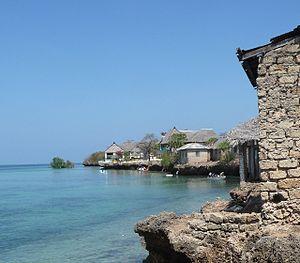
L'île de Wasini se situe dans l'Océan Indien en près de la côte sud du Kenya, près de Shimoni et du parc marin national de Kisite-Mpunguti et possède une barrière de corail exposée. Elle mesure 5 km sur 1 km de large.
La culture swahilie est la culture partagée par les populations de la côte de l'Afrique de l'Est. Le terme viendrait du pluriel du mot arabe sahel ساحل : sawahil سواحل, qui signifie côte ou frontière. Ces populations sont d'origine bantoue avec des apports arabes et, dans une moindre mesure, persans. Les cités-États côtières comme Mombasa, Gede, Malindi et les archipels de Zanzibar, des Comores, de Kilwa et de Lamu, formaient une unité de culture swahilie prospère et renommée, vivant du commerce de marchandises africaines destinées aux marchés locaux et orientaux. Ces populations parlaient des langues voisines, variantes du swahili, et partageaient un certain nombre de valeurs propres. C'est avant tout une culture urbaine, africaine et musulmane. Les arabes appelaient al-Zanj les territoires sous la domination de ces cités, d'où le nom souvent donné à la région de « Zenj » ou « Zanguebar ».